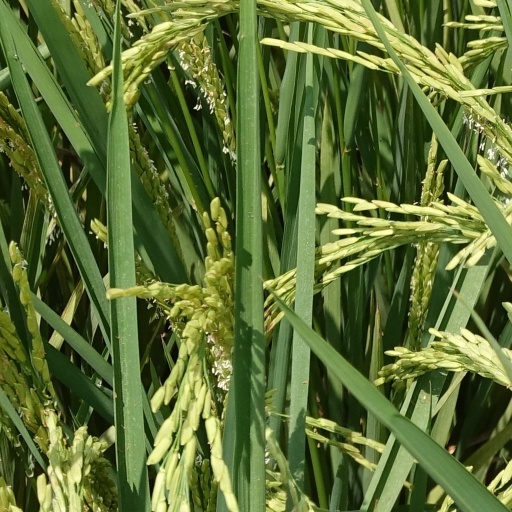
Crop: rice